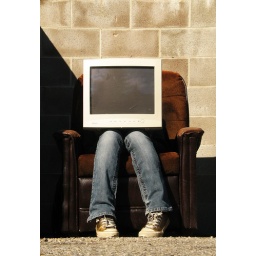
i caught a computer taking a rest in this sofa and i had to take a picture of it.